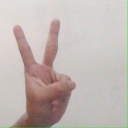
अक्षर: क